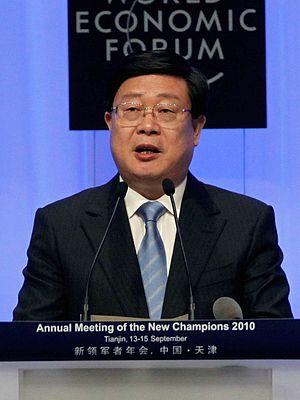
Huang Xingguo est un homme politique chinois. Il a été vice-chef du Comité du Parti communiste chinois pour Tianjin et maire de cette ville, jusqu'à sa destitution en septembre 2016.